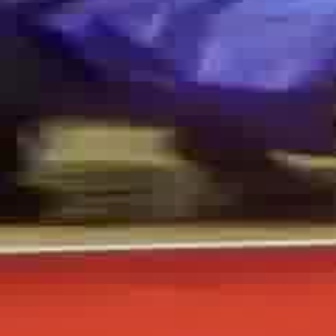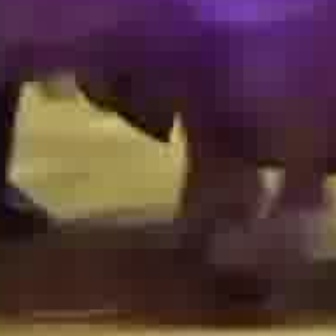
  Please identify the target specified by the bounding box [199,69,298,168] in the first image and locate it in the second image. Return the coordinates in [x_min,y_min,x_max,y_max] format.
Answer: [149,153,263,267]